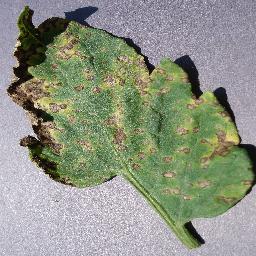
Label: Tomato___Septoria_leaf_spot